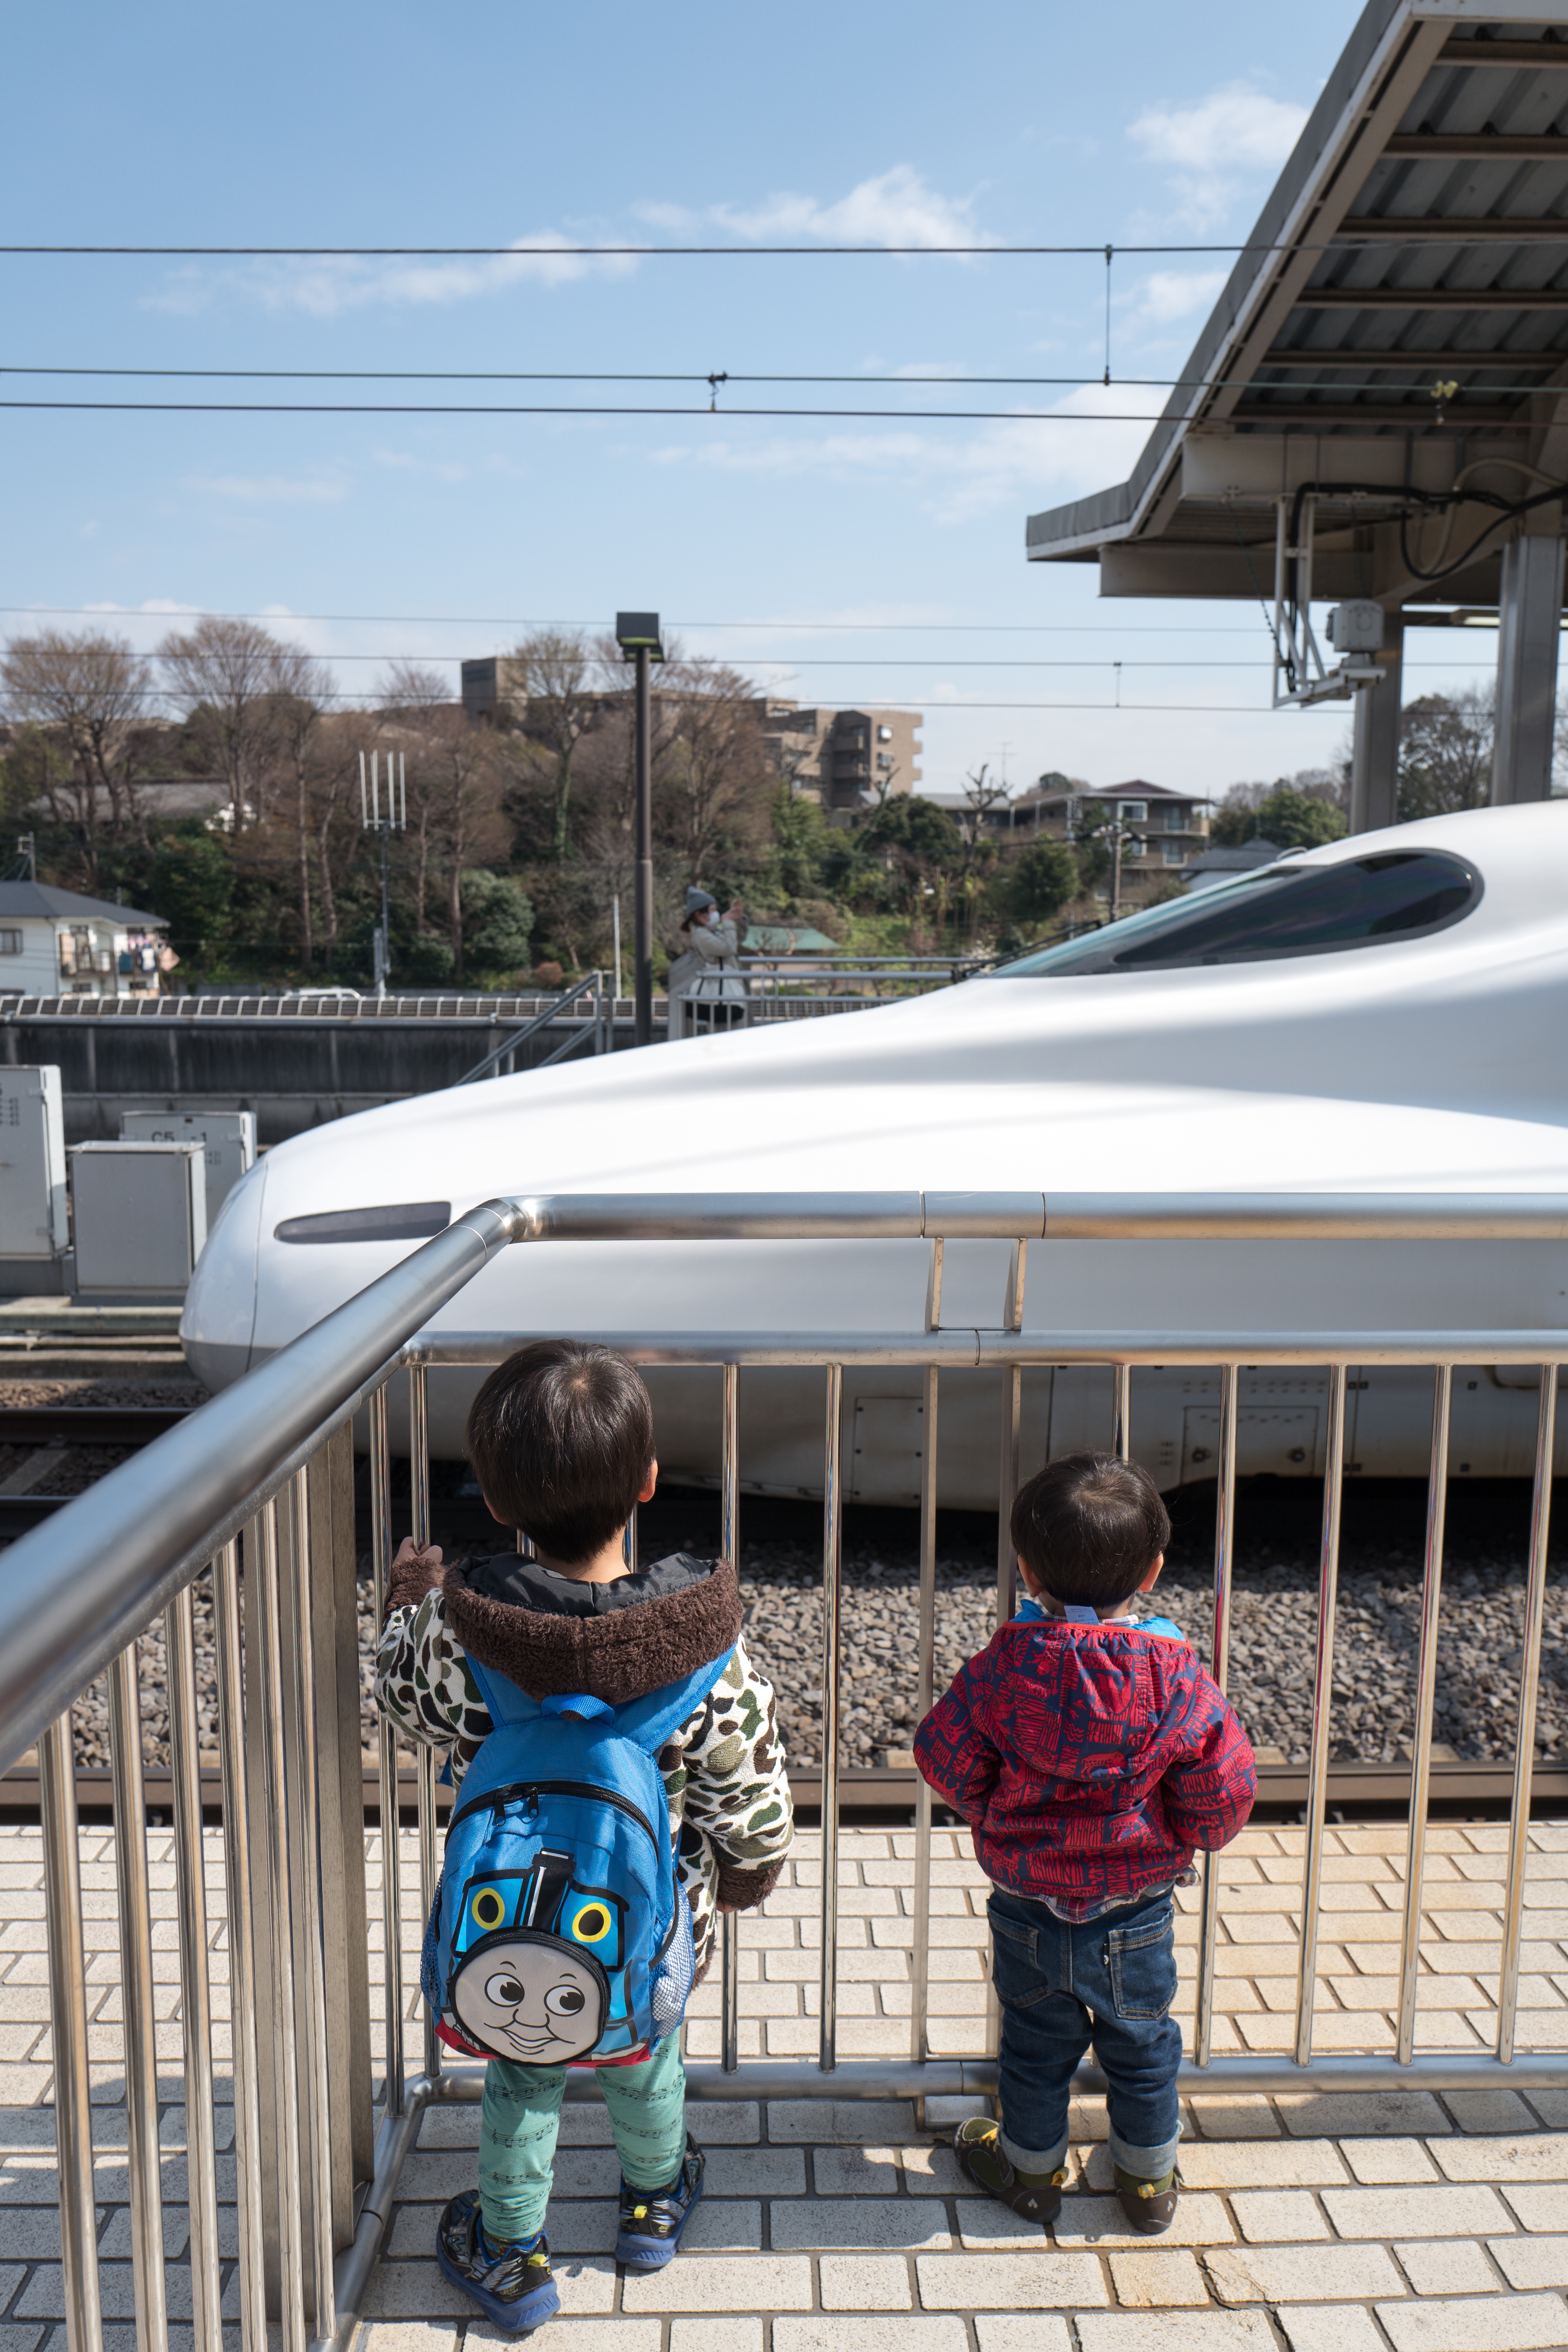
train, vacation, transport, vehicle, public transport